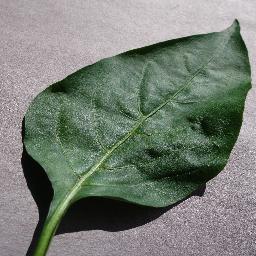
Label: Pepper,_bell___healthy